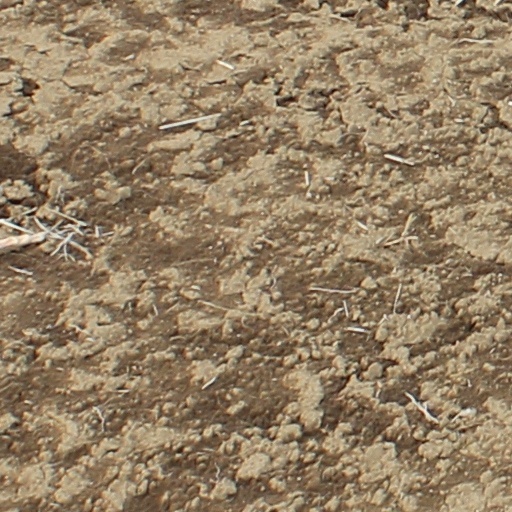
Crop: wheat